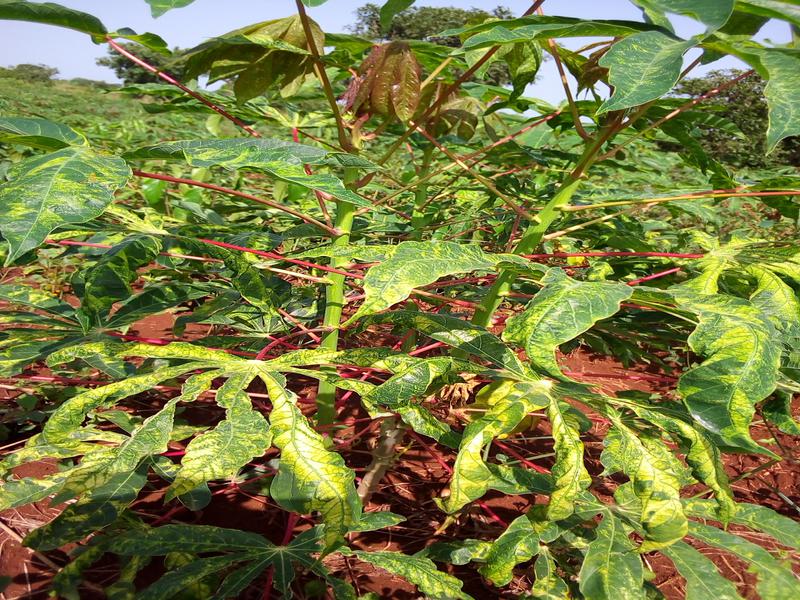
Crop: cassava
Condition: mosaic_disease